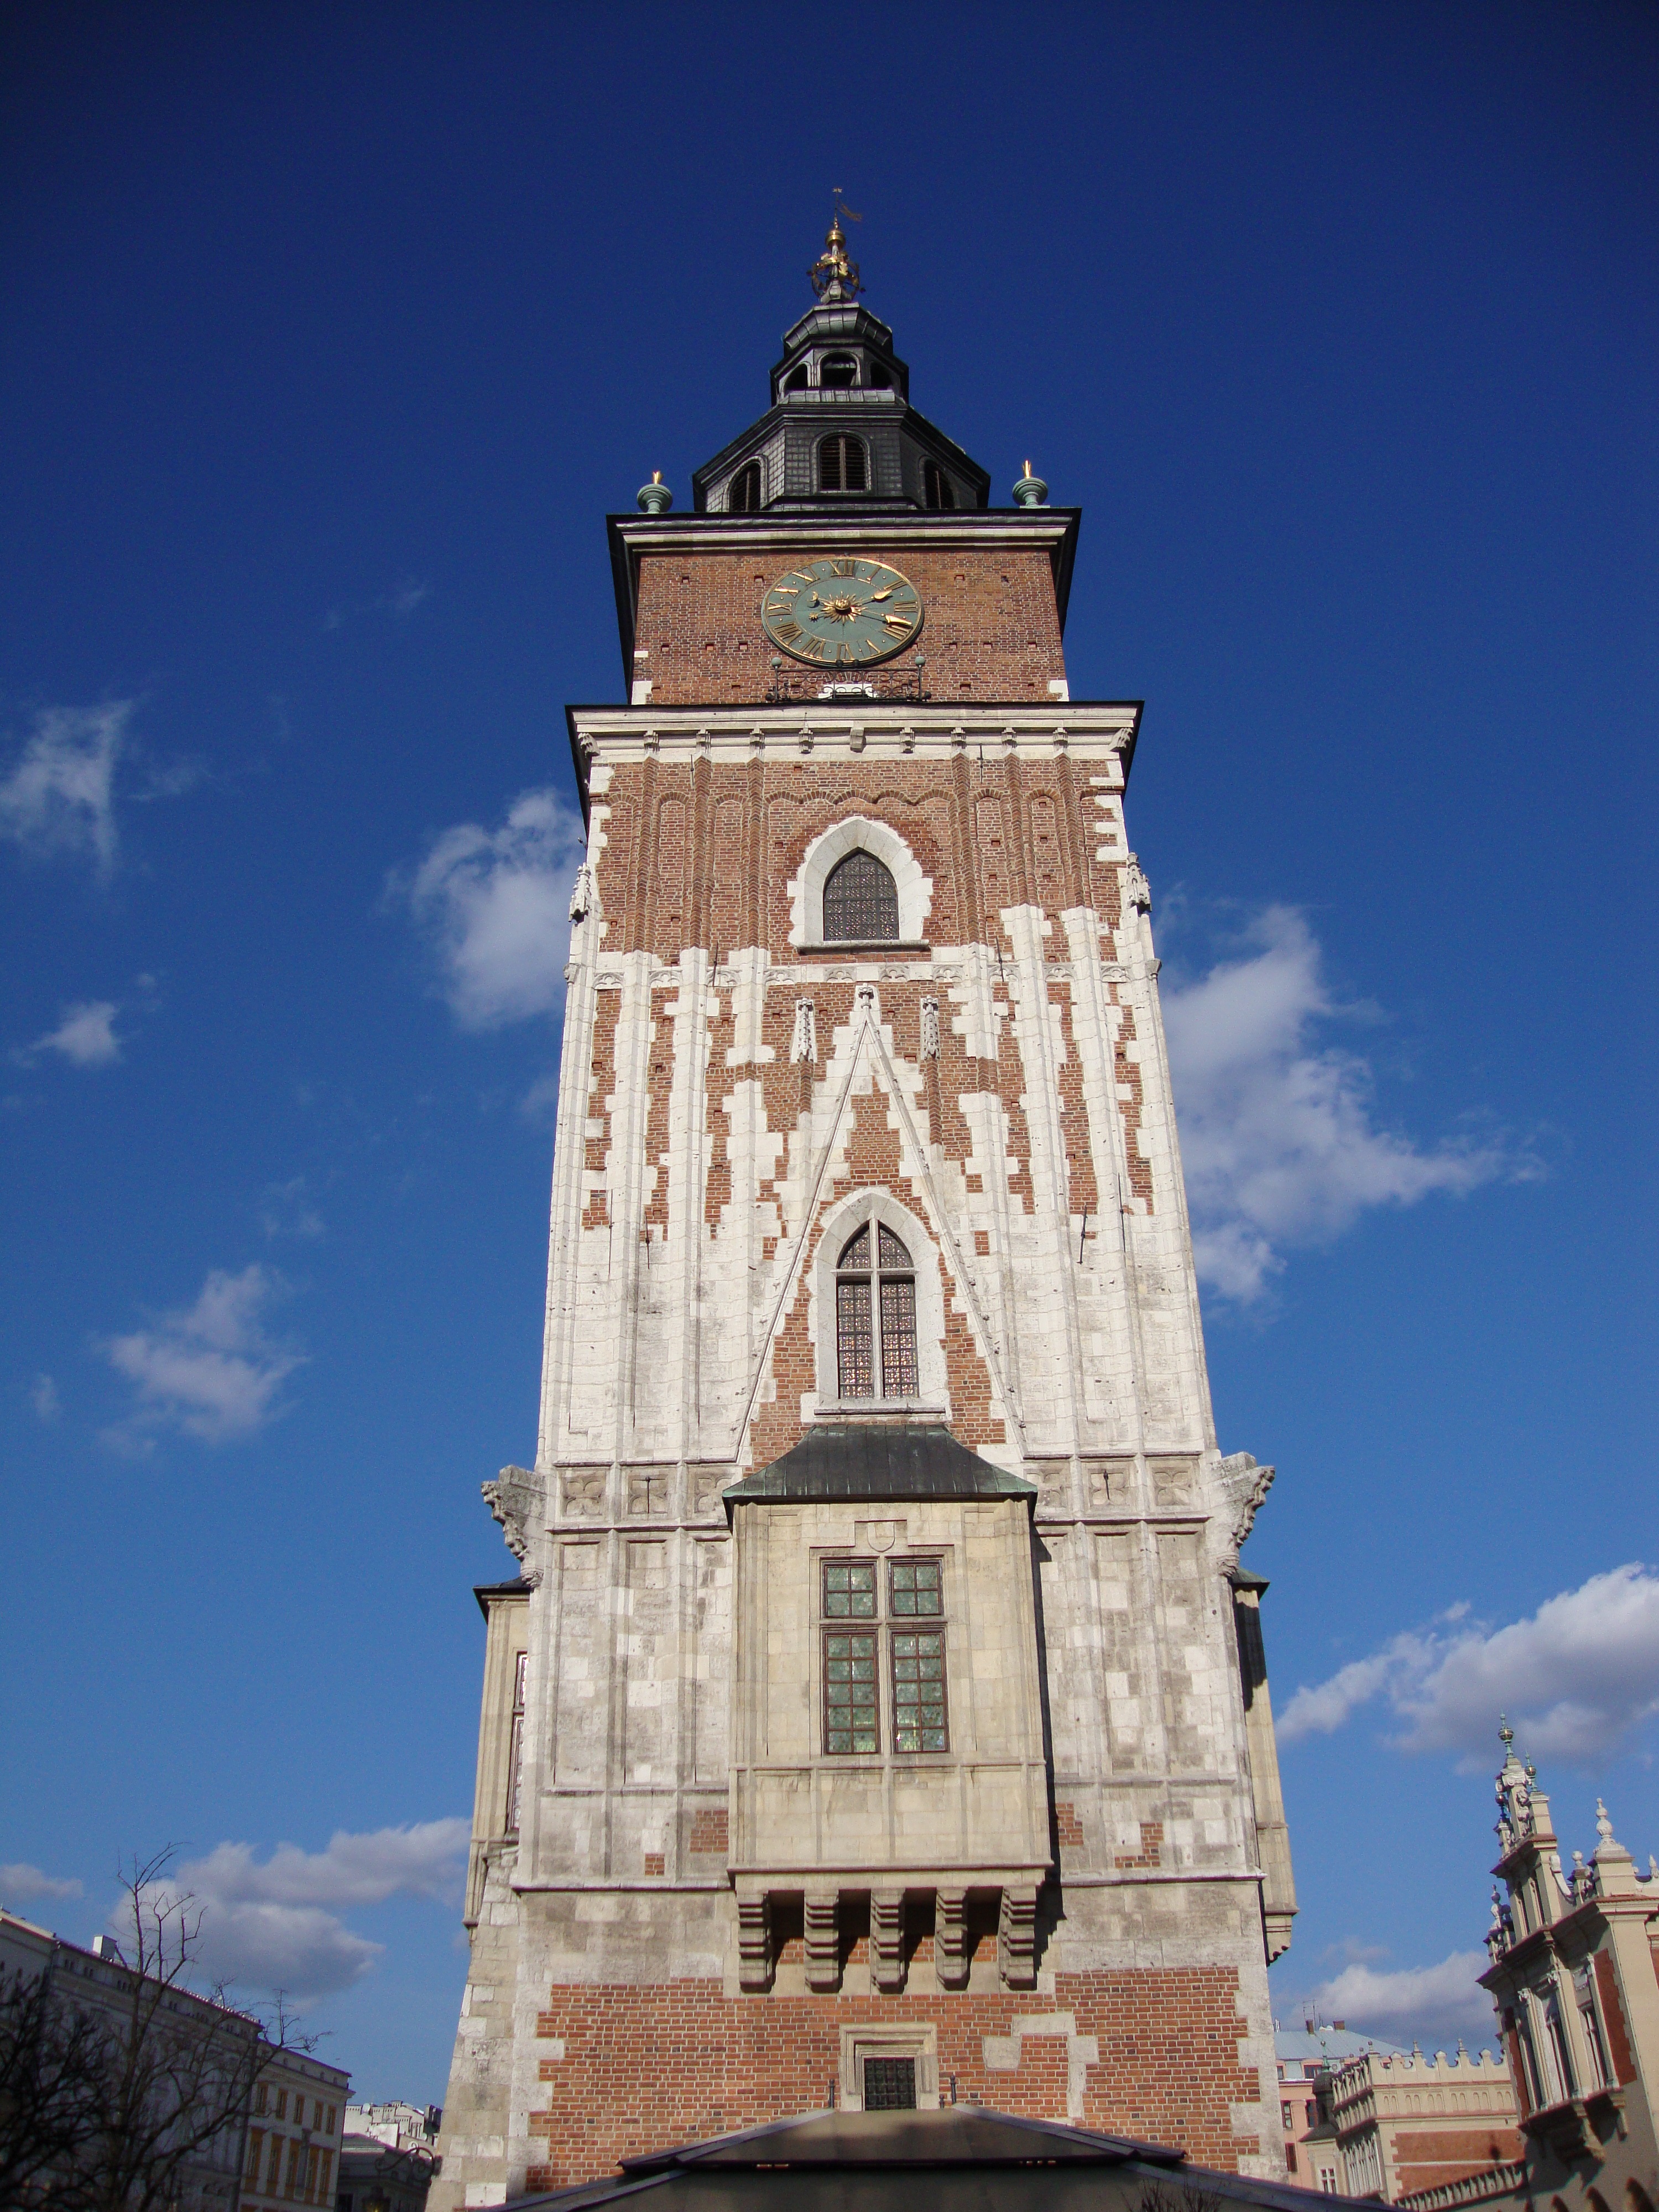
architecture, monument, tower, landmark, church, cathedral, place of worship, clock tower, bell tower, spire, steeple, poland, krakow, the market